Cassella

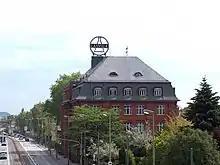
The former headquarters of Cassella in Fechenheim, Frankfurt, with the iconic Cassella Erlenmeyer flask logo on the roof

Himself childless, Cassella accepted Ludwig Aaron Gans as a partner in 1828, and the company became known as "Leopold Cassella & Co." Gans was married to Cassella's niece, and the Gans family rose to great prominence as industrialists and philanthropists in Frankfurt in the following century. The family converted from Judaism to Protestantism in the late 19th century, and several family members were ennobled. In the 19th century, Cassella primarily traded with dye. In 1870, Friedrich and Leo Gans founded a dye factory at Mainkur in Fechenheim with their brother-in-law Bernhard Weinberg and the chemist August Leonhardt, called "Frankfurter Anilinfarbenfabrik von Gans und Leonhardt". In 1894, the dye factory was merged with the Leopold Cassella & Co. dye wholesale company.